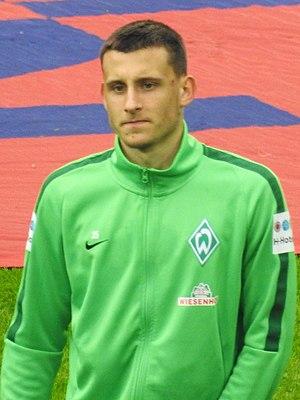
Maximilian Eggestein est un footballeur allemand, né le 8 décembre 1996 à Hanovre, évoluant au poste de milieu de terrain au Werder Brême.